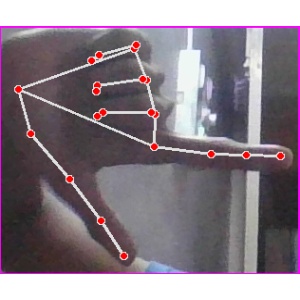
अक्षर: ख